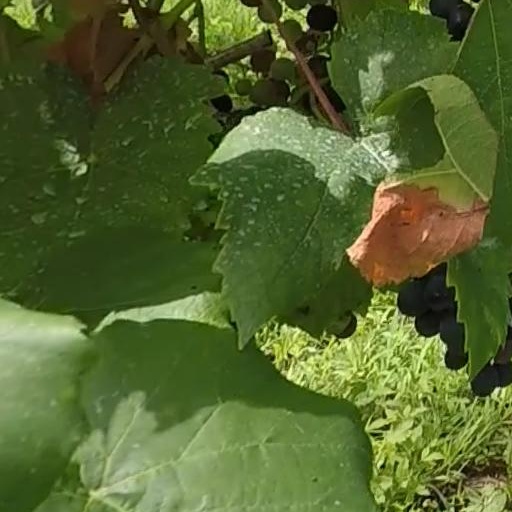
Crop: grape